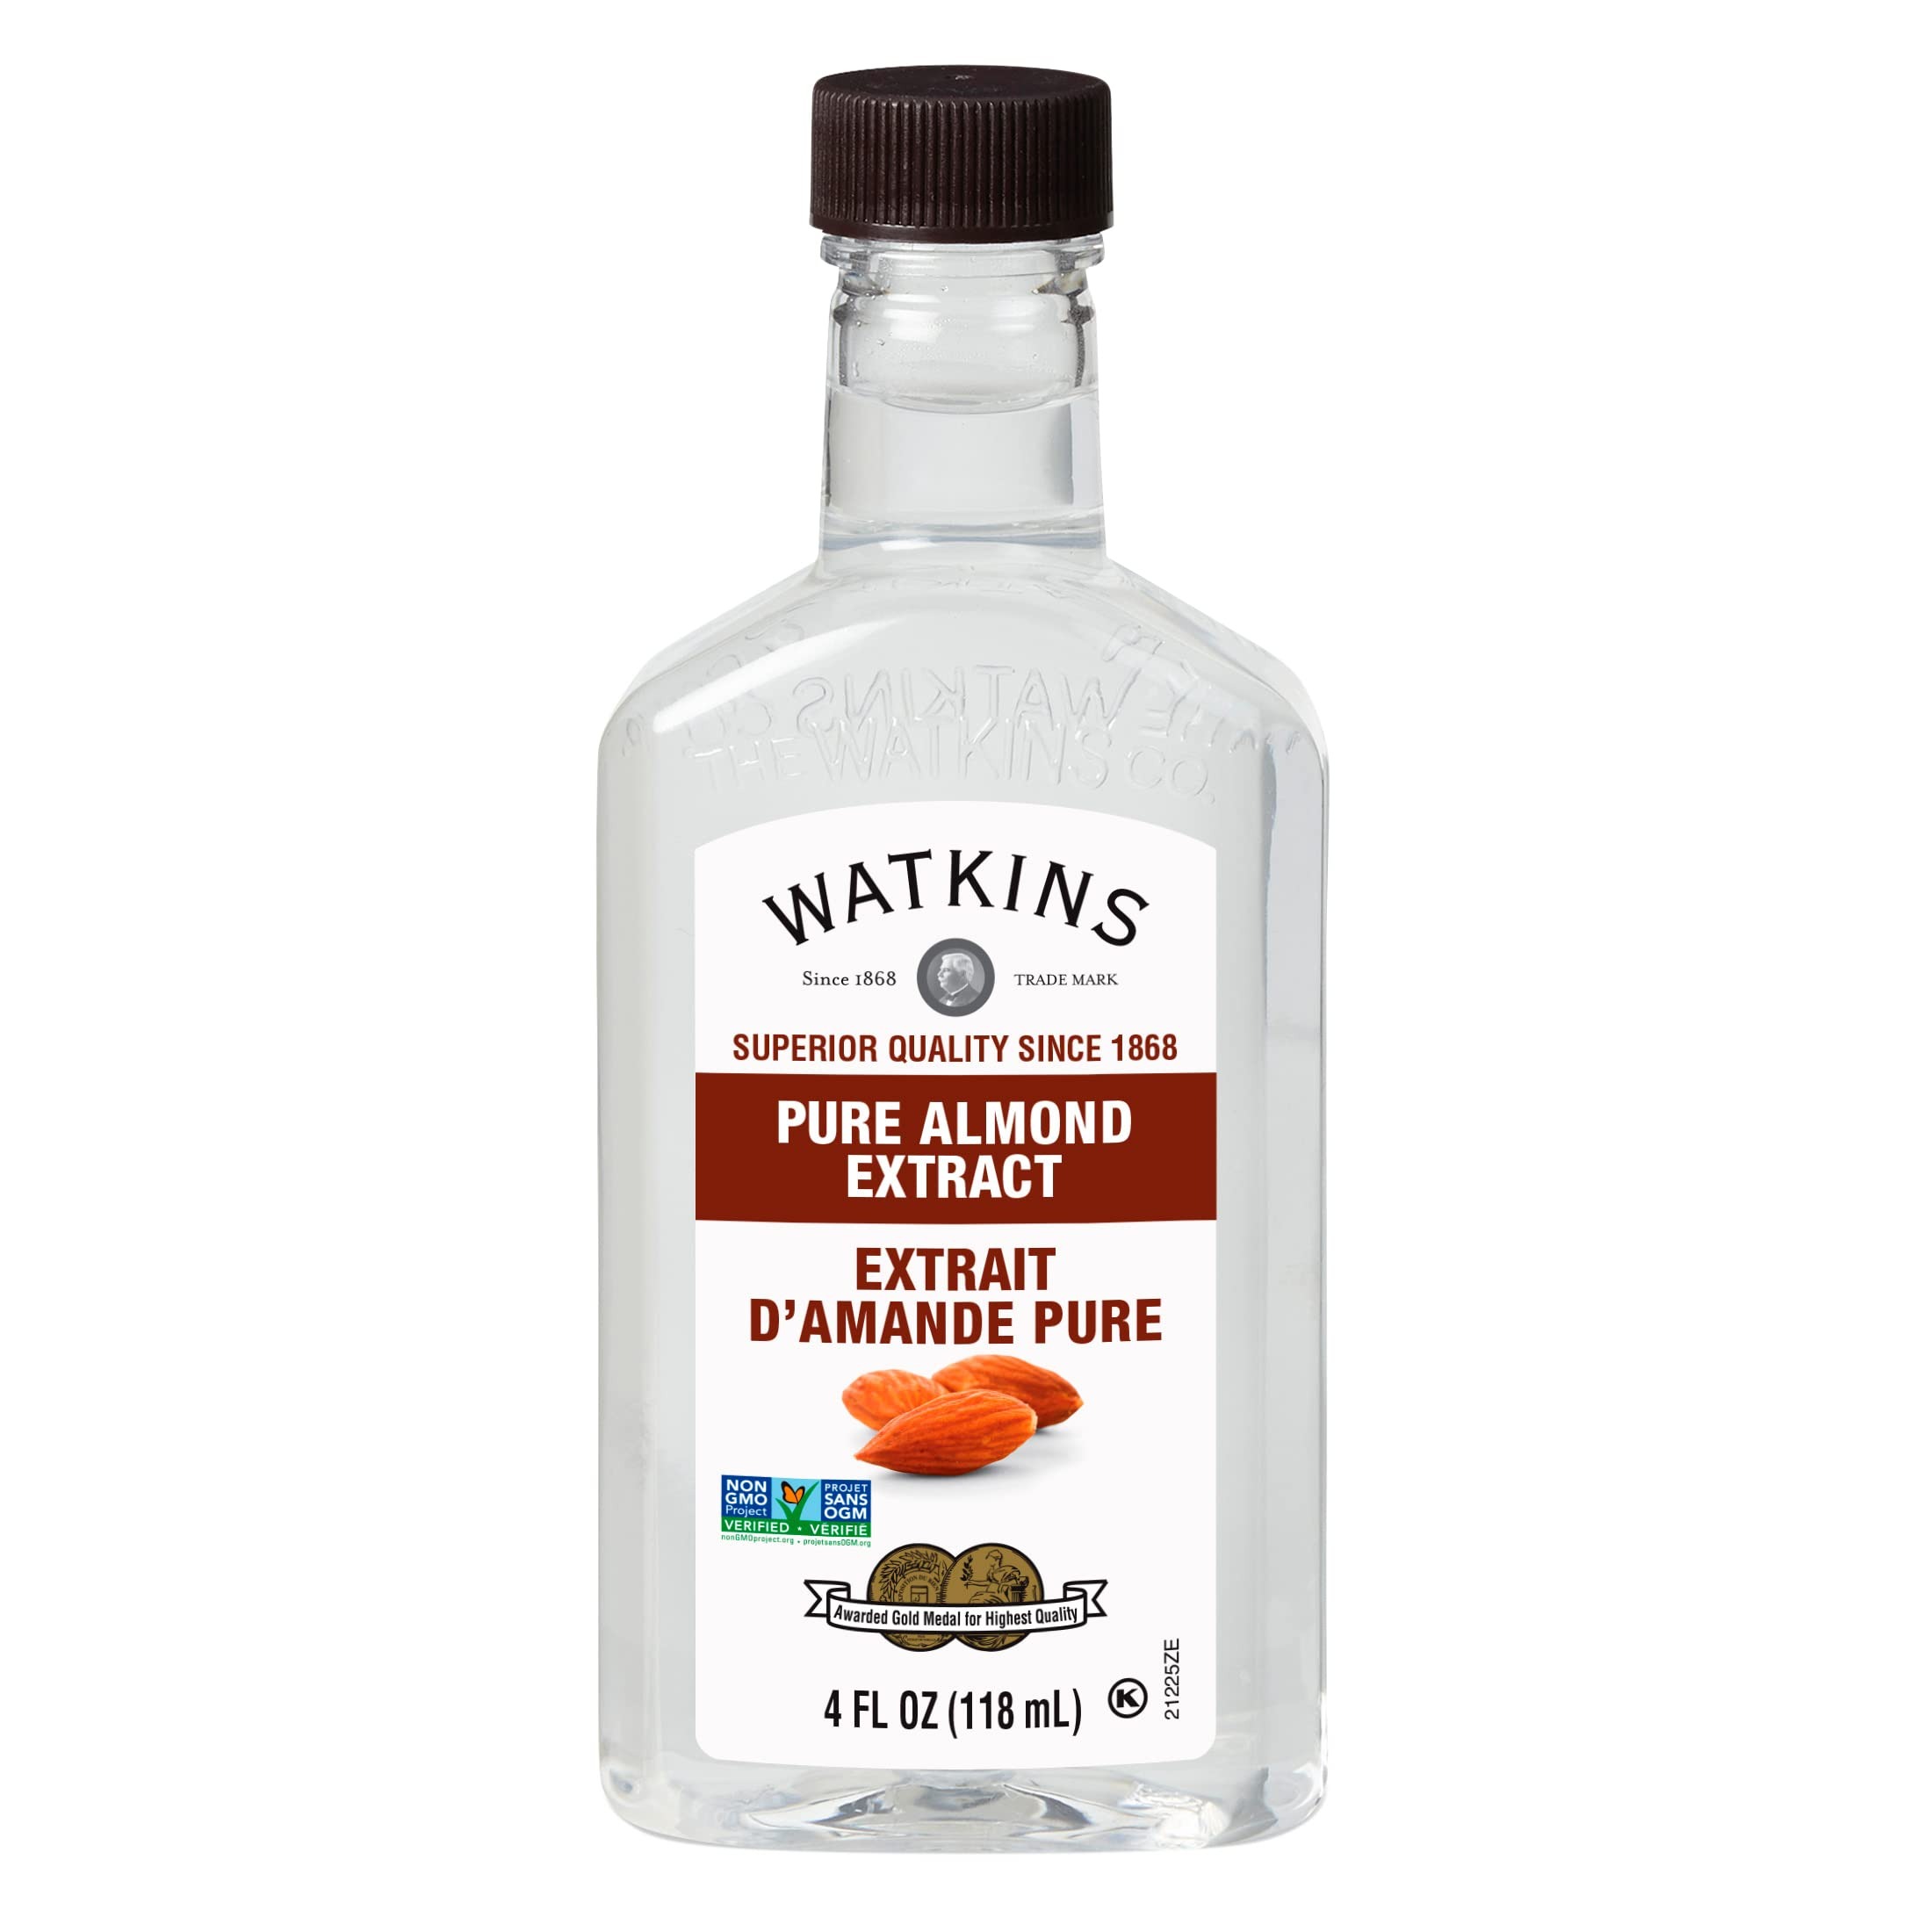
Item Name: Watkins Pure Almond Extract, 4 Fl Oz (Pack of 3)
Bullet Point 1: Pure Extract is perfect for baking, flavoring drinks and more!
Bullet Point 2: Made from natural oils—100% Pure
Bullet Point 3: No Artificial Colors or Flavors
Bullet Point 4: Non-GMO, Gluten Free, Corn Syrup Free, Kosher
Bullet Point 5: Crafted in the USA
Value: 12.0
Unit: Fl Oz

Price: 4.34